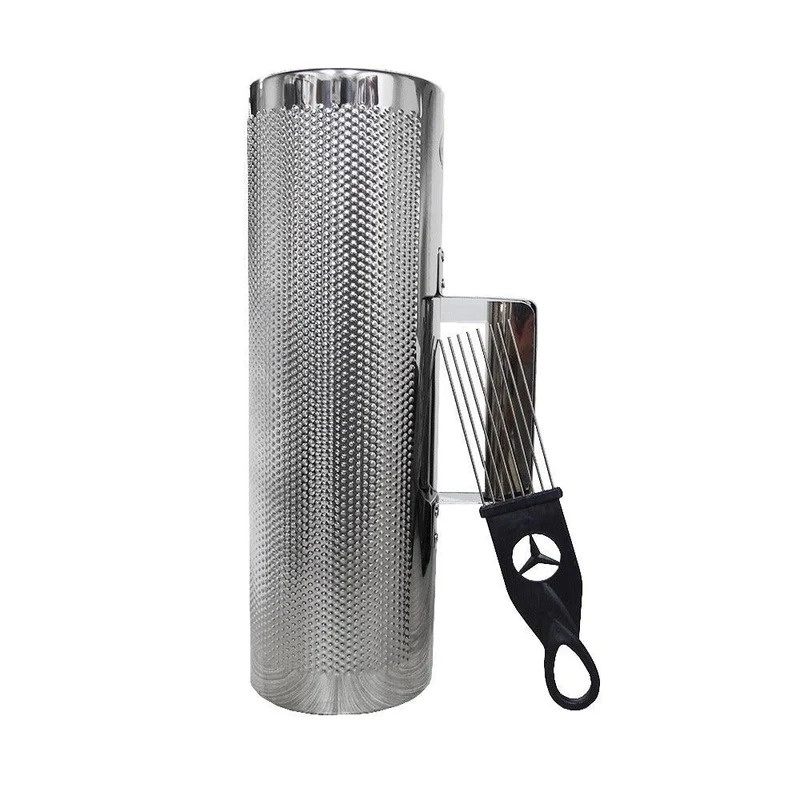
Guiro M1
MARCA: LP Güiro M1 es un instrumento de percusión moderno diseñado para ofrecer un sonido claro y consistente en diferentes estilos musicales, desde la salsa y el son hasta la música tropical. Este güiro combina un diseño ergonómico con materiales duraderos, garantizando comodidad y calidad sonora para músicos de todos los niveles.
Brand: Konrad music By losacordeones.com
Category: Arts & Entertainment > Hobbies & Creative Arts > Musical Instruments > Percussion > Hand Percussion > Musical Scrapers & Ratchets